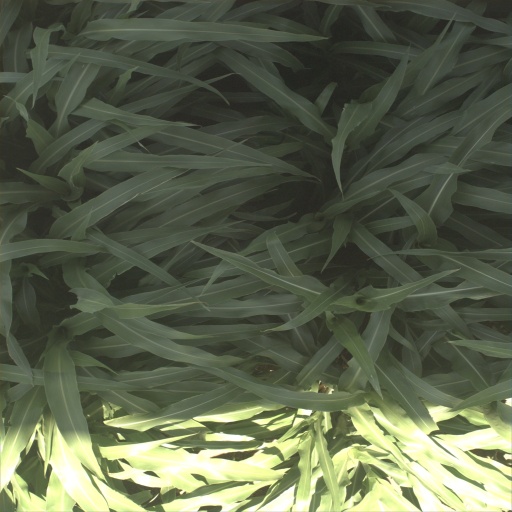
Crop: sorghum